Saint Joseph School (Wakefield, Massachusetts)

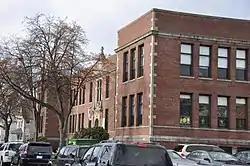

Saint Joseph School is a private, Catholic school located on Gould Street in Wakefield, Massachusetts. It serves students from preschool to 8th grade.